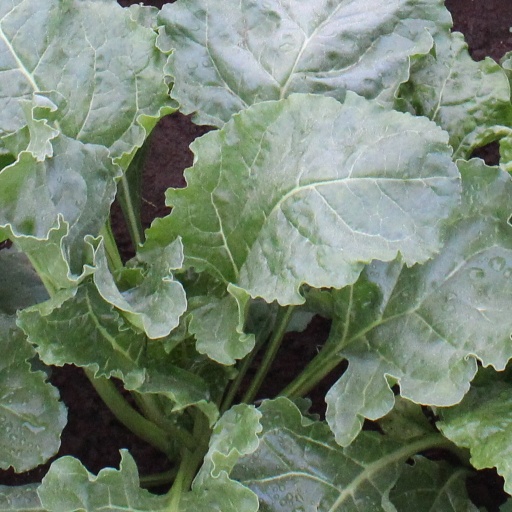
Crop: sugar beet